Bharat Rang Mahotsav

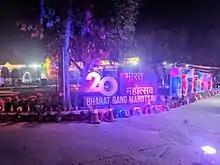
20 Rang Mahotsav in 2019

12th BRM: The 2010 Festival, featured close to 90 plays, including 13 international productions, and productions by theatre veterans, Ratan Thiyam's "When we Dead Awaken" and S. Ramanujam's "Veriattam". The festival highlighted the role of music in theatre, through a segment titled "Natya Naad", featuring trademark songs of various parts of India and of various theatre personalities, and performances based on the music in the works of B.V. Karanth, Bhaskar Chandavarkar, K. N. Panikkar and IPTA music. It also included Parwaz, a puppet theatre group from Kabul, Afghanistan with 'The Wolf and the Goat' and 'The Hedgehog and the Rabbit', a troupe from Pakistan presenting the Urdu version of Kalidas's epic Sanskrit play "Shakuntala", plus from Israel, a clown show titled 'Odysseus Chaoticus'. In 2010, the "showcase city" was Bhopal, the capital of Madhya Pradesh, where a nine-day theatre festival part of the Bharat Rang Mahotsav was inaugurated by the Madhya Pradesh Chief Minister, Shivraj Singh Chouhan, showcasing 15 plays national and international plays in Bengali, Malayalam, Manipuri and Kannada as well as English, French and Nepali languages hosted at Ravindra Bhawan and Bharat Bhawan in Bhopal. With highlight being 'Umrao Jaan', 'Quick Death' and Ibsen's 'A Doll's House' in Nepali, and "The Doorway," performed by Jyoti Dogra, who also performed the play in Delhi Festival as well. Apart from the plays, the festival also hosted a tribute exhibition dedicated to life, works and theatre of B.V. Karanth and Habib Tanvir.